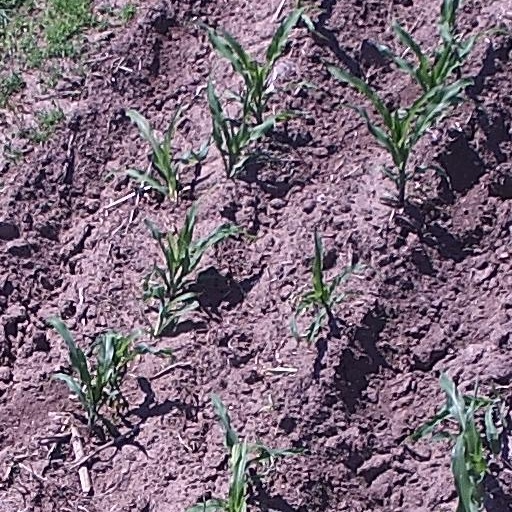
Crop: maize; corn